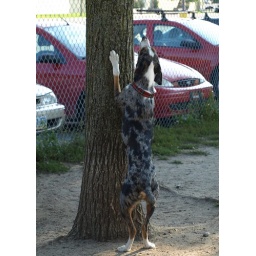
Helo really wanted the basket ball his Daddy put in the tree